Dos Pilas

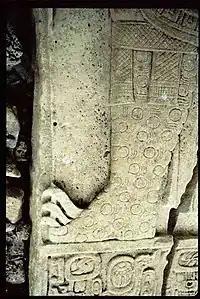
Stela 5, Detail showing a jaguar skin

The El Duende group lies about 1 km to the east of the site core. This group was built by Itzamnaaj Kʼawiil after his victory over Tikal in 705. El Duende is the largest pyramid in the city, built by enlarging and terracing a natural hill some way from the site core, giving the impression of a single massive structure. The terraces supported five stelae and altar pairs, commissioned by Itzamnaaj Kʼawiil in the early 8th century AD. During excavations in 1991, a sinkhole near the western limit of the El Duende complex discovered a 1.5 km long cave that passes directly under the temple, which was named "Cueva de Río El Duende" (River Cave of El Duende) by archaeologists. Within the cave were found abundant artifacts and human bones. Smaller buildings flank the main platform.